Bandpur, Chanditala-I

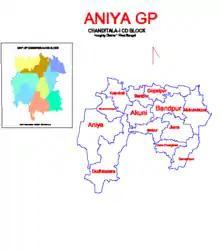
Map of Aniya GP

As per 2011 Census of India Bandpur had a population of 3,594 of which 1,825 (51%) were males and 1,769 (49%) females. Population below 6 years was 494. The number of literates in Bandpur was 2,574 (83.03% of the population over 6 years).